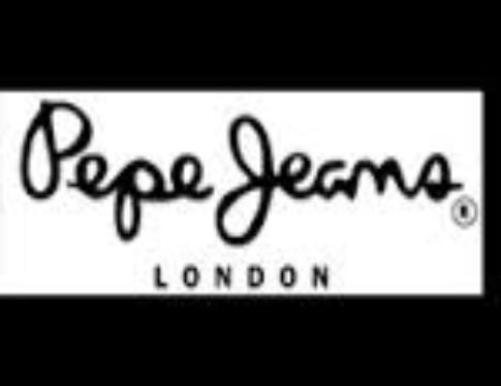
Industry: Clothes